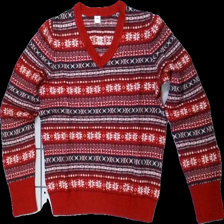
View: front
Type: Top
Category: Ladies
Brand: Not in the list
Brand text on label: s.oliver
Colors: Red, White, Blue
Material: 51% nylone 49% viscose
Pattern: Other
Cut: Regular
Size: 38
Season: All
Damage location: bottom left
Damage 2 location: top left
Damage 3 location: top center
Price range: 50-100
Recommended usage: Reuse
Description: långärmad tröja med "ränder" med olika mönster